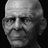
Emotion: neutral